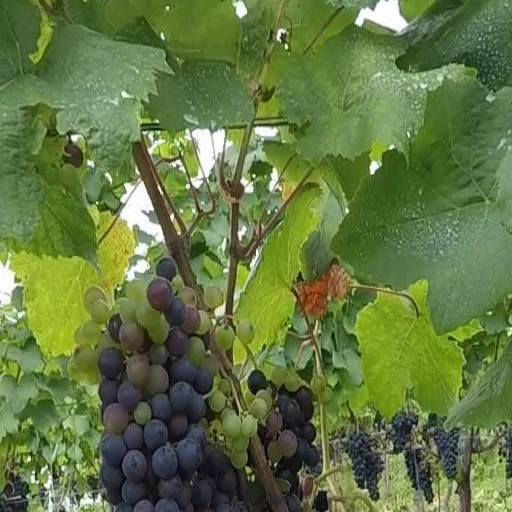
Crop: grape